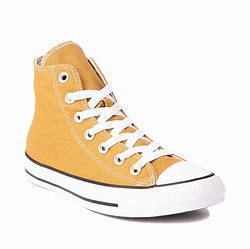
Brand: Converse
Model: Chuck Taylor Alt Star